Human Resource Machine

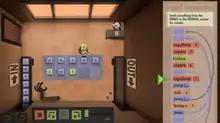
In "Human Resource Machine", the player must create a program (on the right side) to direct boxes from the inbox (on left) to the outbox (on right).

The player uses simple commands to create a list of instructions to perform the given task. Such commands include picking up the first item at the inbox, placing the item the avatar is currently carrying at the outbox, copying the carried item to a marked square, performing addition or subtraction of the carried item with the item at the marked square, and making decisions based on the value of the carried item such as if it is zero or negative. As such, these mimic the elements of assembly language: the simple instructions equivalent to opcodes, the ability of the avatar to hold an item mirroring a processor register, and the spaces on the office floor representing main memory. Later, the player gains the ability to use the concept of memory addresses, in which they can direct instructions to operate on a specific floor space that is labeled with the number of a different floor space. The visual approach to the language also allows the player to place simple handdrawn notes as labels in both the list of instructions or to label floor spaces for clarity. The loops and jump commands are also marked with arrows to help the player identify the logic flow. Once they have created the program, they can run it through, increasing the speed for longer programs, or pause and move step by step for debugging purposes. If the outbox received any boxes it is not expected for that program, the program will immediately terminate and the player will need to figure out how to correct it. Though the player will be only be shown their list of instructions operation on one set of input and the expected output, the game will also test the list against other randomized sets of input and output, and will alert the player if any of these also fail. The player can receive a reminder of their puzzle task and an example of what type of output it should produce from a supervisor character that watches their avatar work, and the player can also gain hints on how to solve some programs.